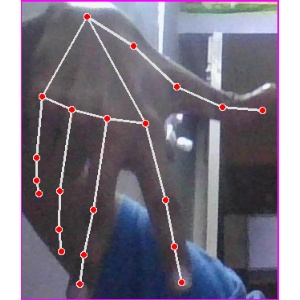
अक्षर: ग